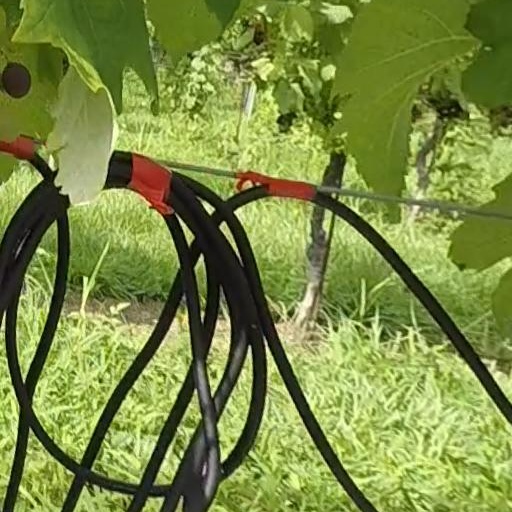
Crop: grape